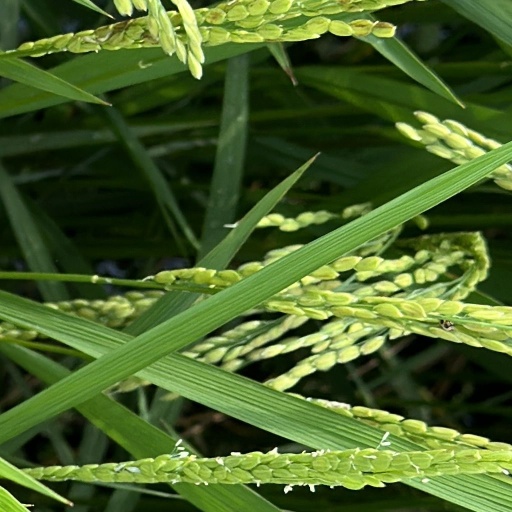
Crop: rice